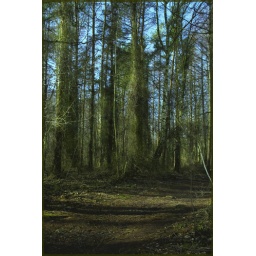
I go in the wood nearly every day with my dog when I come home from job.